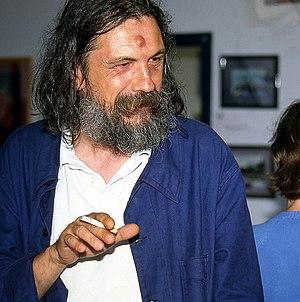
Jean Tirilly, lors de la Foire aux Croûtes organisée par Arts Guil en août 1998 au Guilvinec, à l'Abri du Marin
Jean Tirilly, né en 1946 à Léchiagat, mort le 28 juin 2009 en Bretagne, est un peintre français.